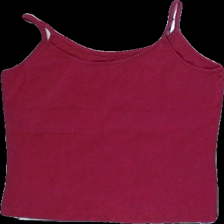
View: back
Type: Top
Category: Ladies
Brand: Not in the list
Brand text on label: street one
Colors: Purple
Material: 100% cotton
Pattern: Metallic
Cut: Regular
Size: 42
Season: All
Smell: Minor
Damage: washed out
Price range: <50
Recommended usage: Export